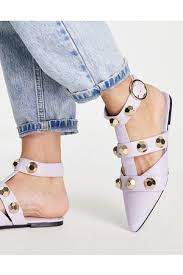
Label: Ballet Flat